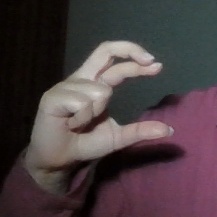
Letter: thal